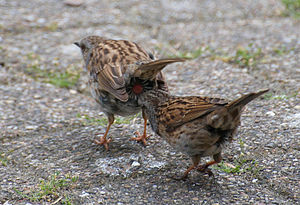
Jernspurv / Polygami
En han der prikker på hunnens kloakåbning før parring
Jernspurven, også kaldet brunellen, er en lille spurvefugl, der oftest lever en skjult tilværelse i skove og krat. Den er udbredt i hele den tempererede del af Europa og i dele af Asien. Arten er desuden blevet indført til New Zealand. Jernspurven er den videst udbredte art i jernspurvefamilien, der i øvrigt består af bjergarter. I Danmark er den en almindelig ynglefugl i både blandskov og nåleskov, og den kan i milde vintre være almindelig ved foderbrættet.